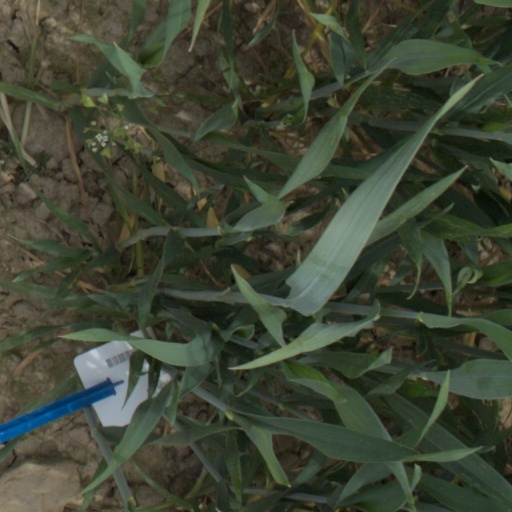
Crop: wheat